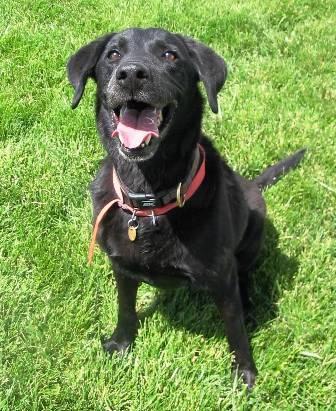
dog